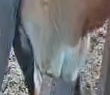
Face region: mouth_nostrils (mouth_chin_nostrils_and_profile)
Pain indicator: moderately_present